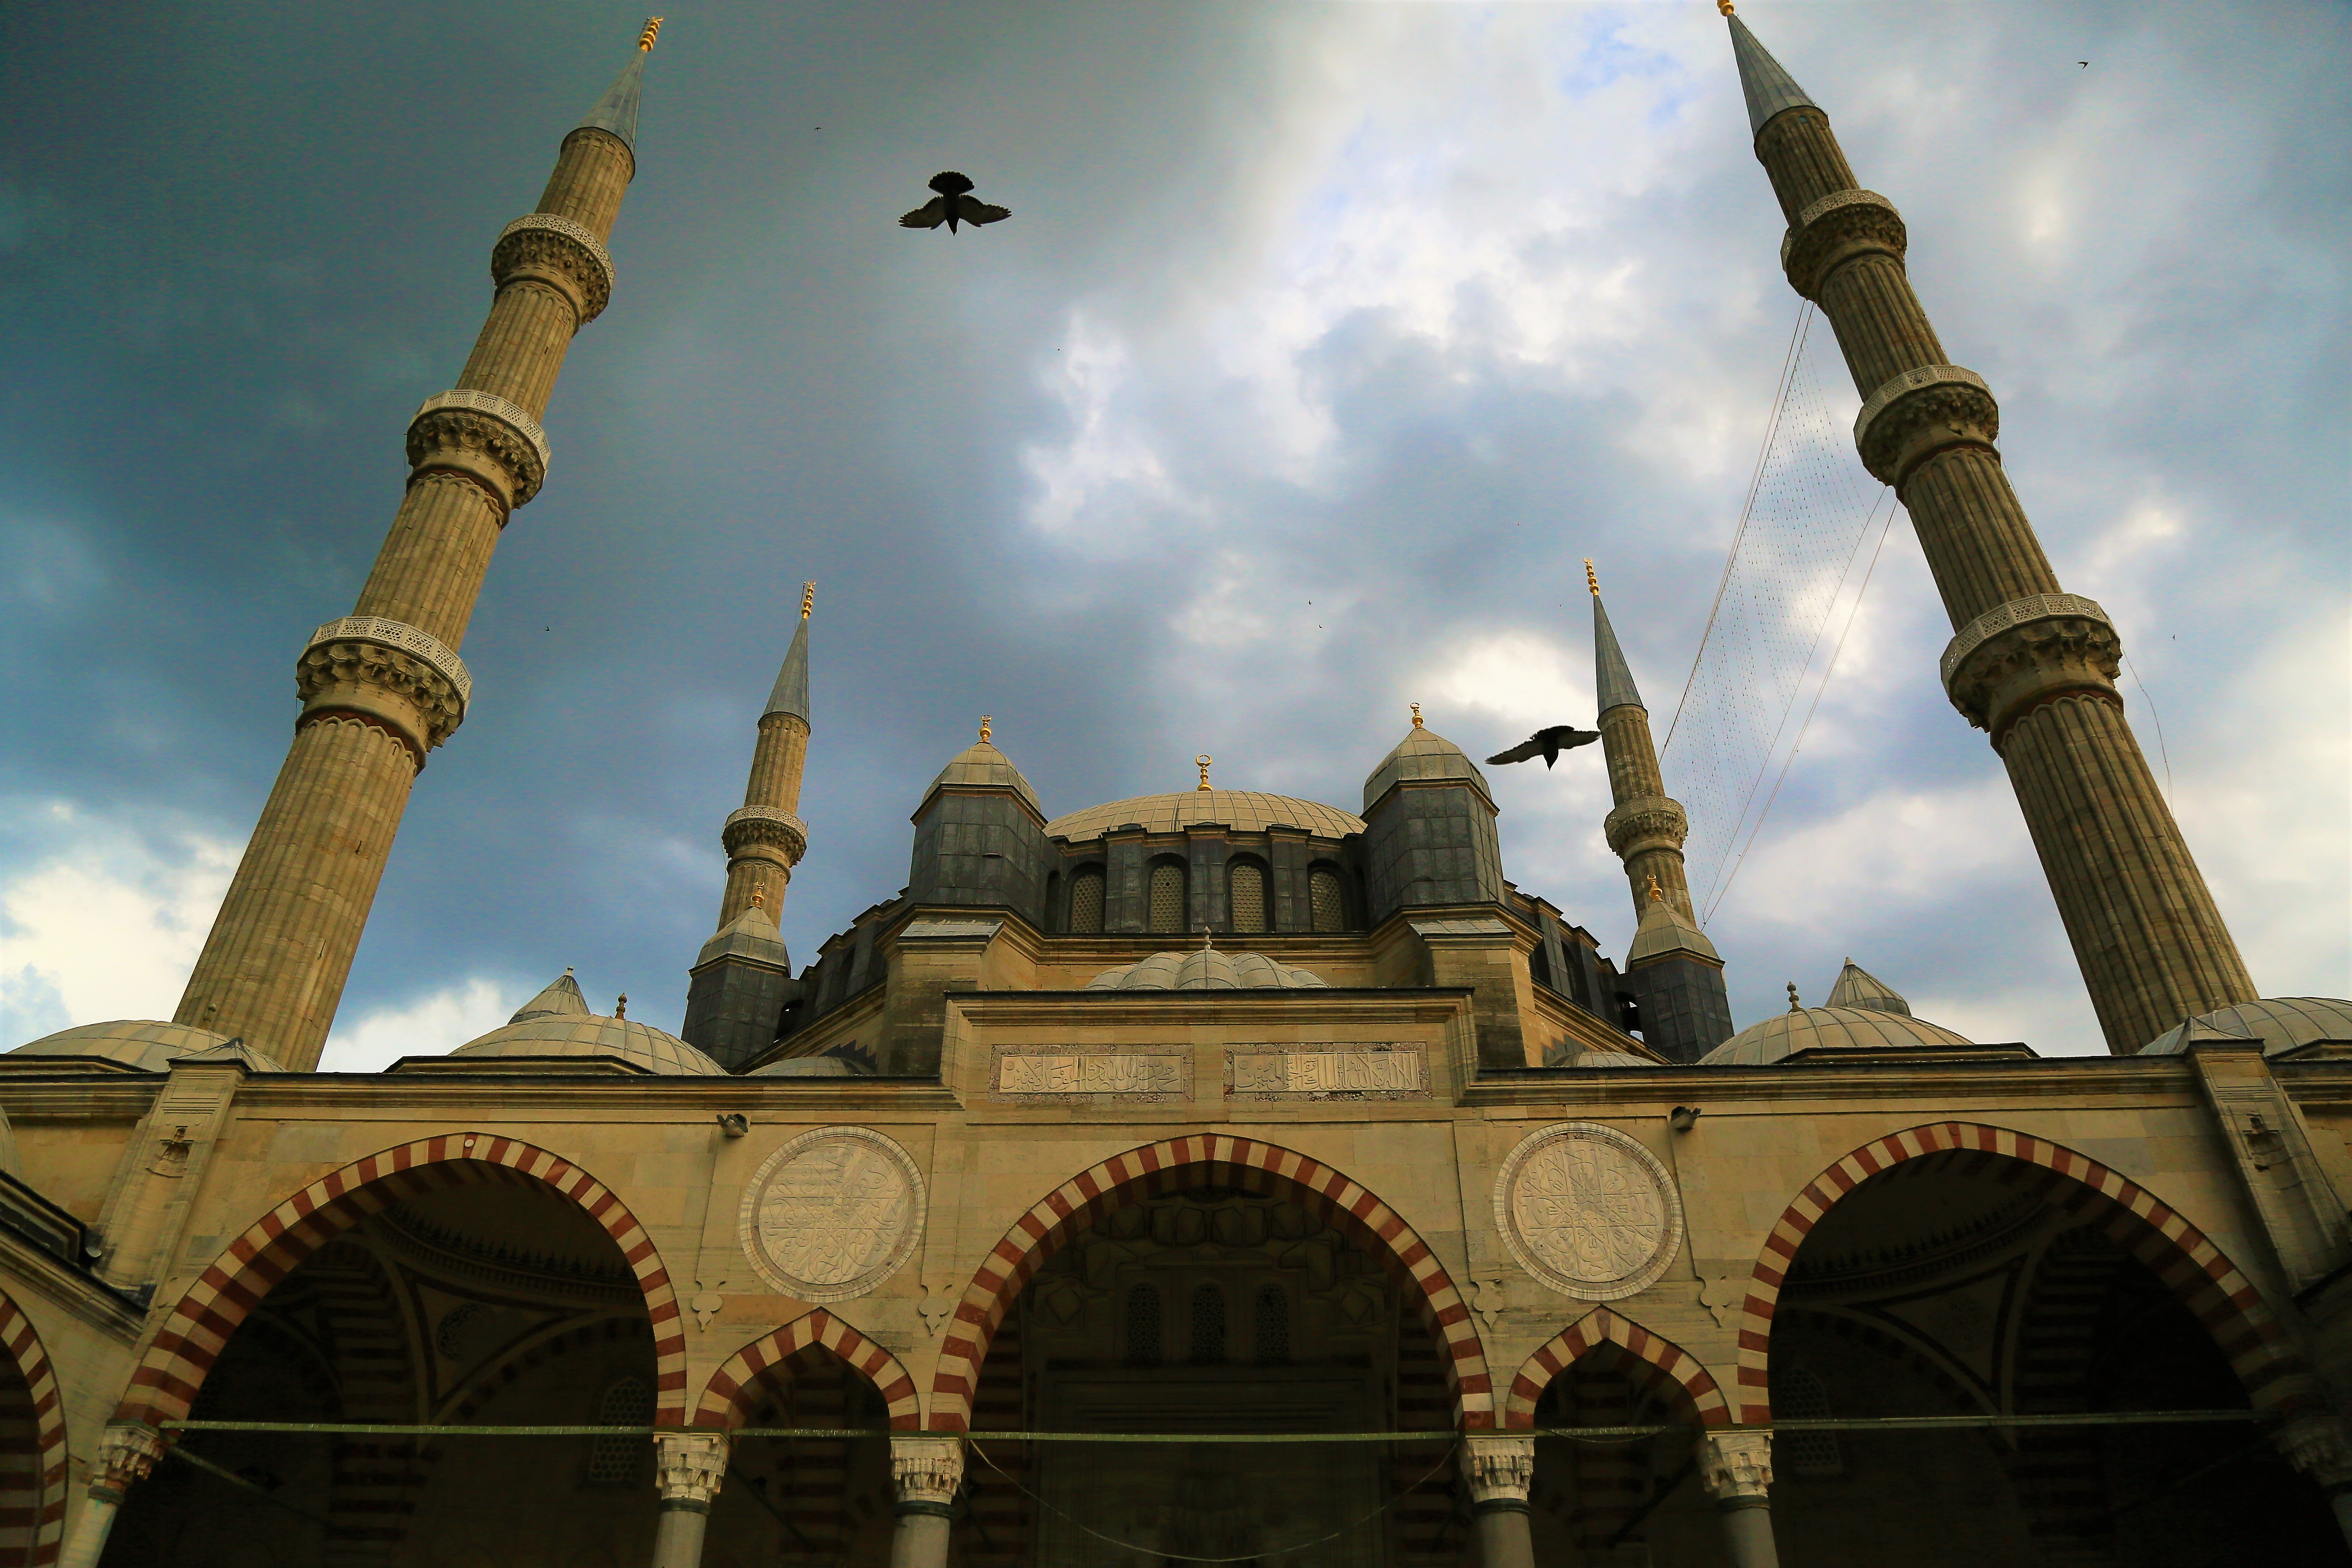
mosque, minaret, dome, architecture, historic, city, religion, islam, beautiful, art, sky, clouds, birds, landmark, khanqah, holy places, place of worship, building, historic site, arch, world, tourist attraction, tourism